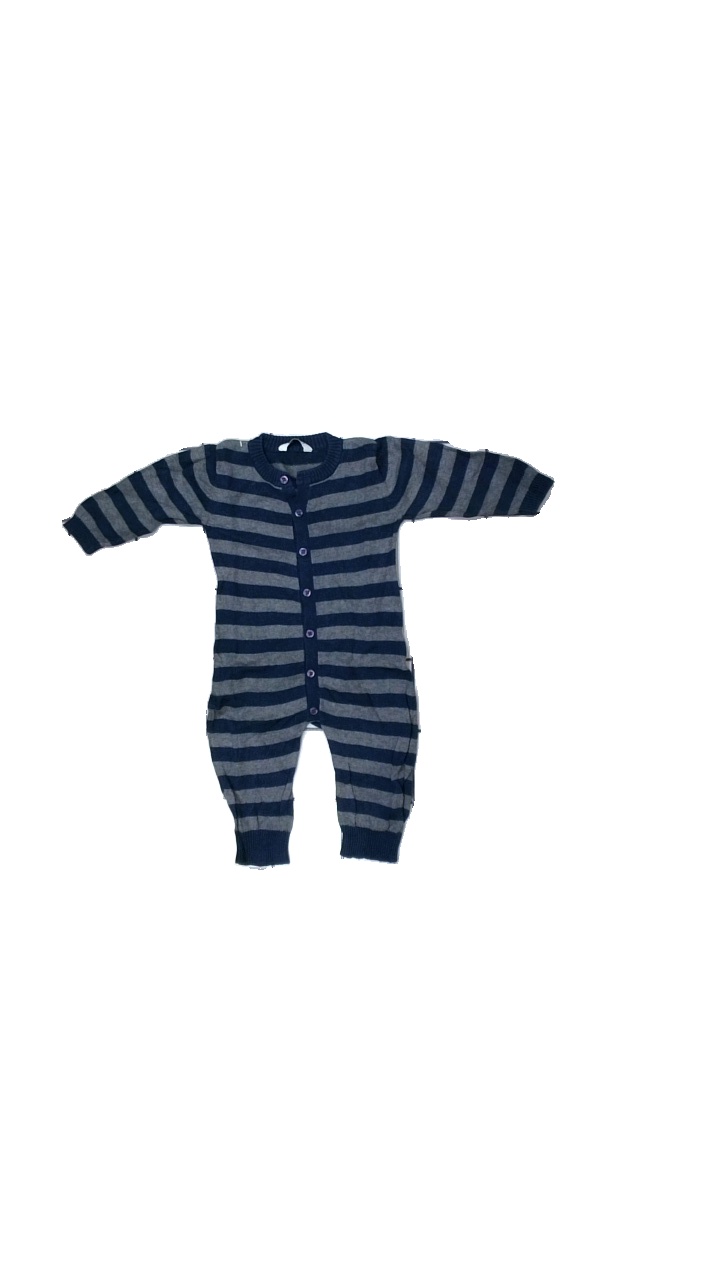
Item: Top (Children)
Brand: Cubus
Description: randig body
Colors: Grey, Blue
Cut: C-collar
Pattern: Striped
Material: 79% bomull 21% nylon
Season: All
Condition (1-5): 5
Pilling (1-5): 5
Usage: Reuse
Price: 50-100